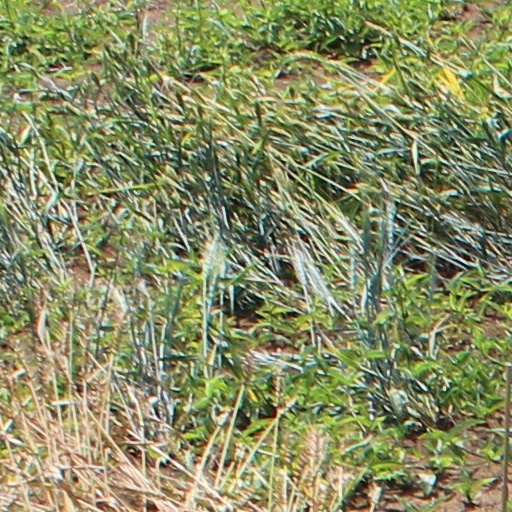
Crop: wheat